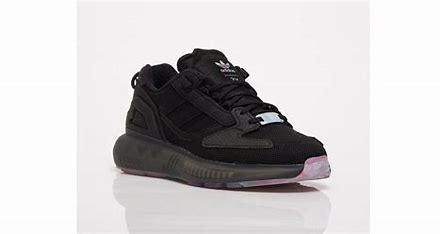
Brand: Adidas
Model: ZX 5K Boost